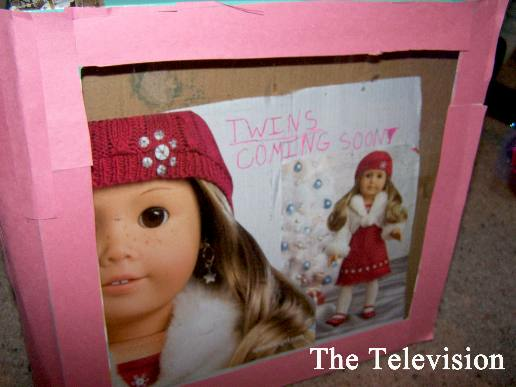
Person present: No